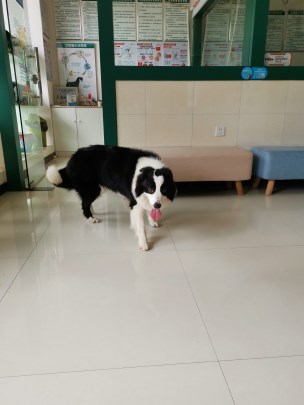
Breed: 2594-n000109-Border_collie